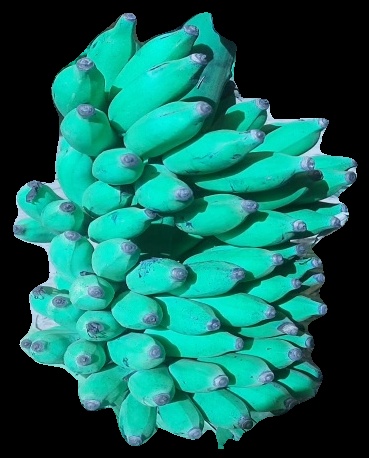
Variety: elakki-bale
Grade: grade3